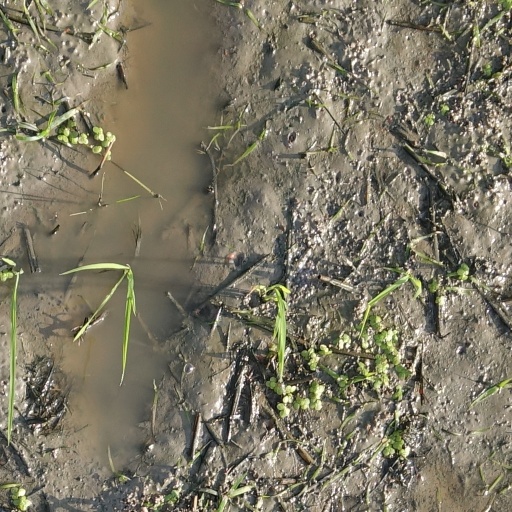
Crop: rice